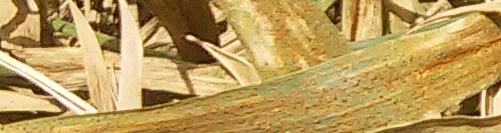
Label: Wheat___Brown_Rust